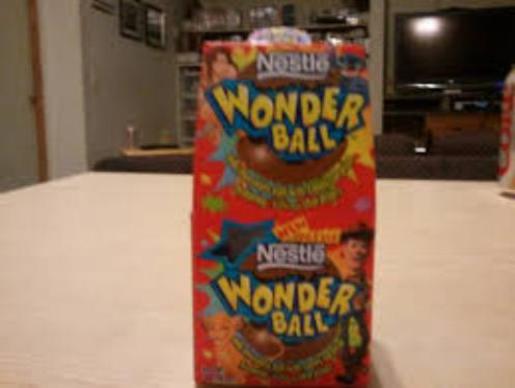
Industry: Leisure